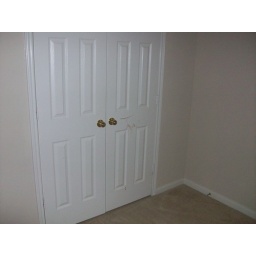
Crayon stains on closet doors in bedroom 2.